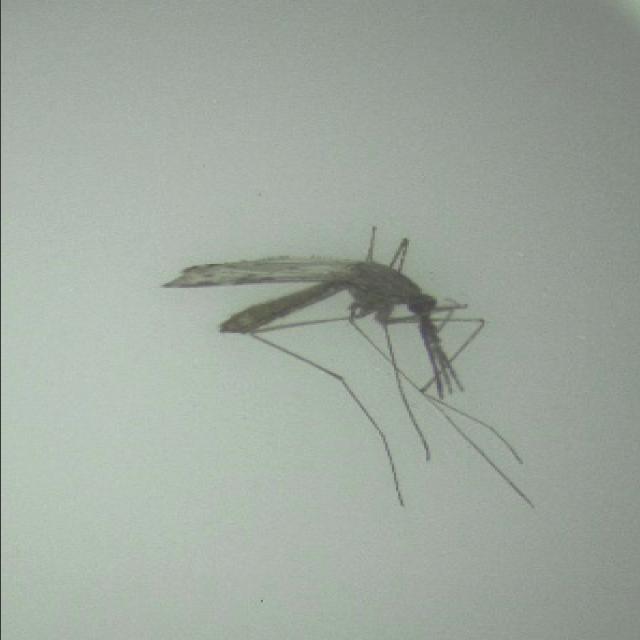
Species: anopheles_sinensis